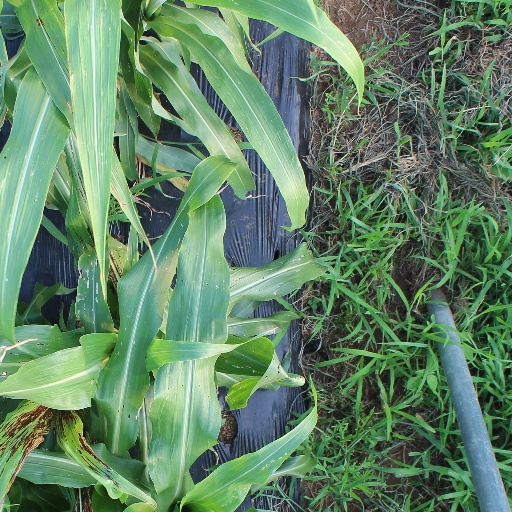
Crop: sorghum